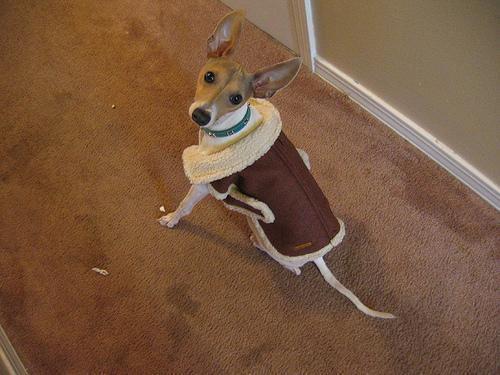
Italian_greyhound